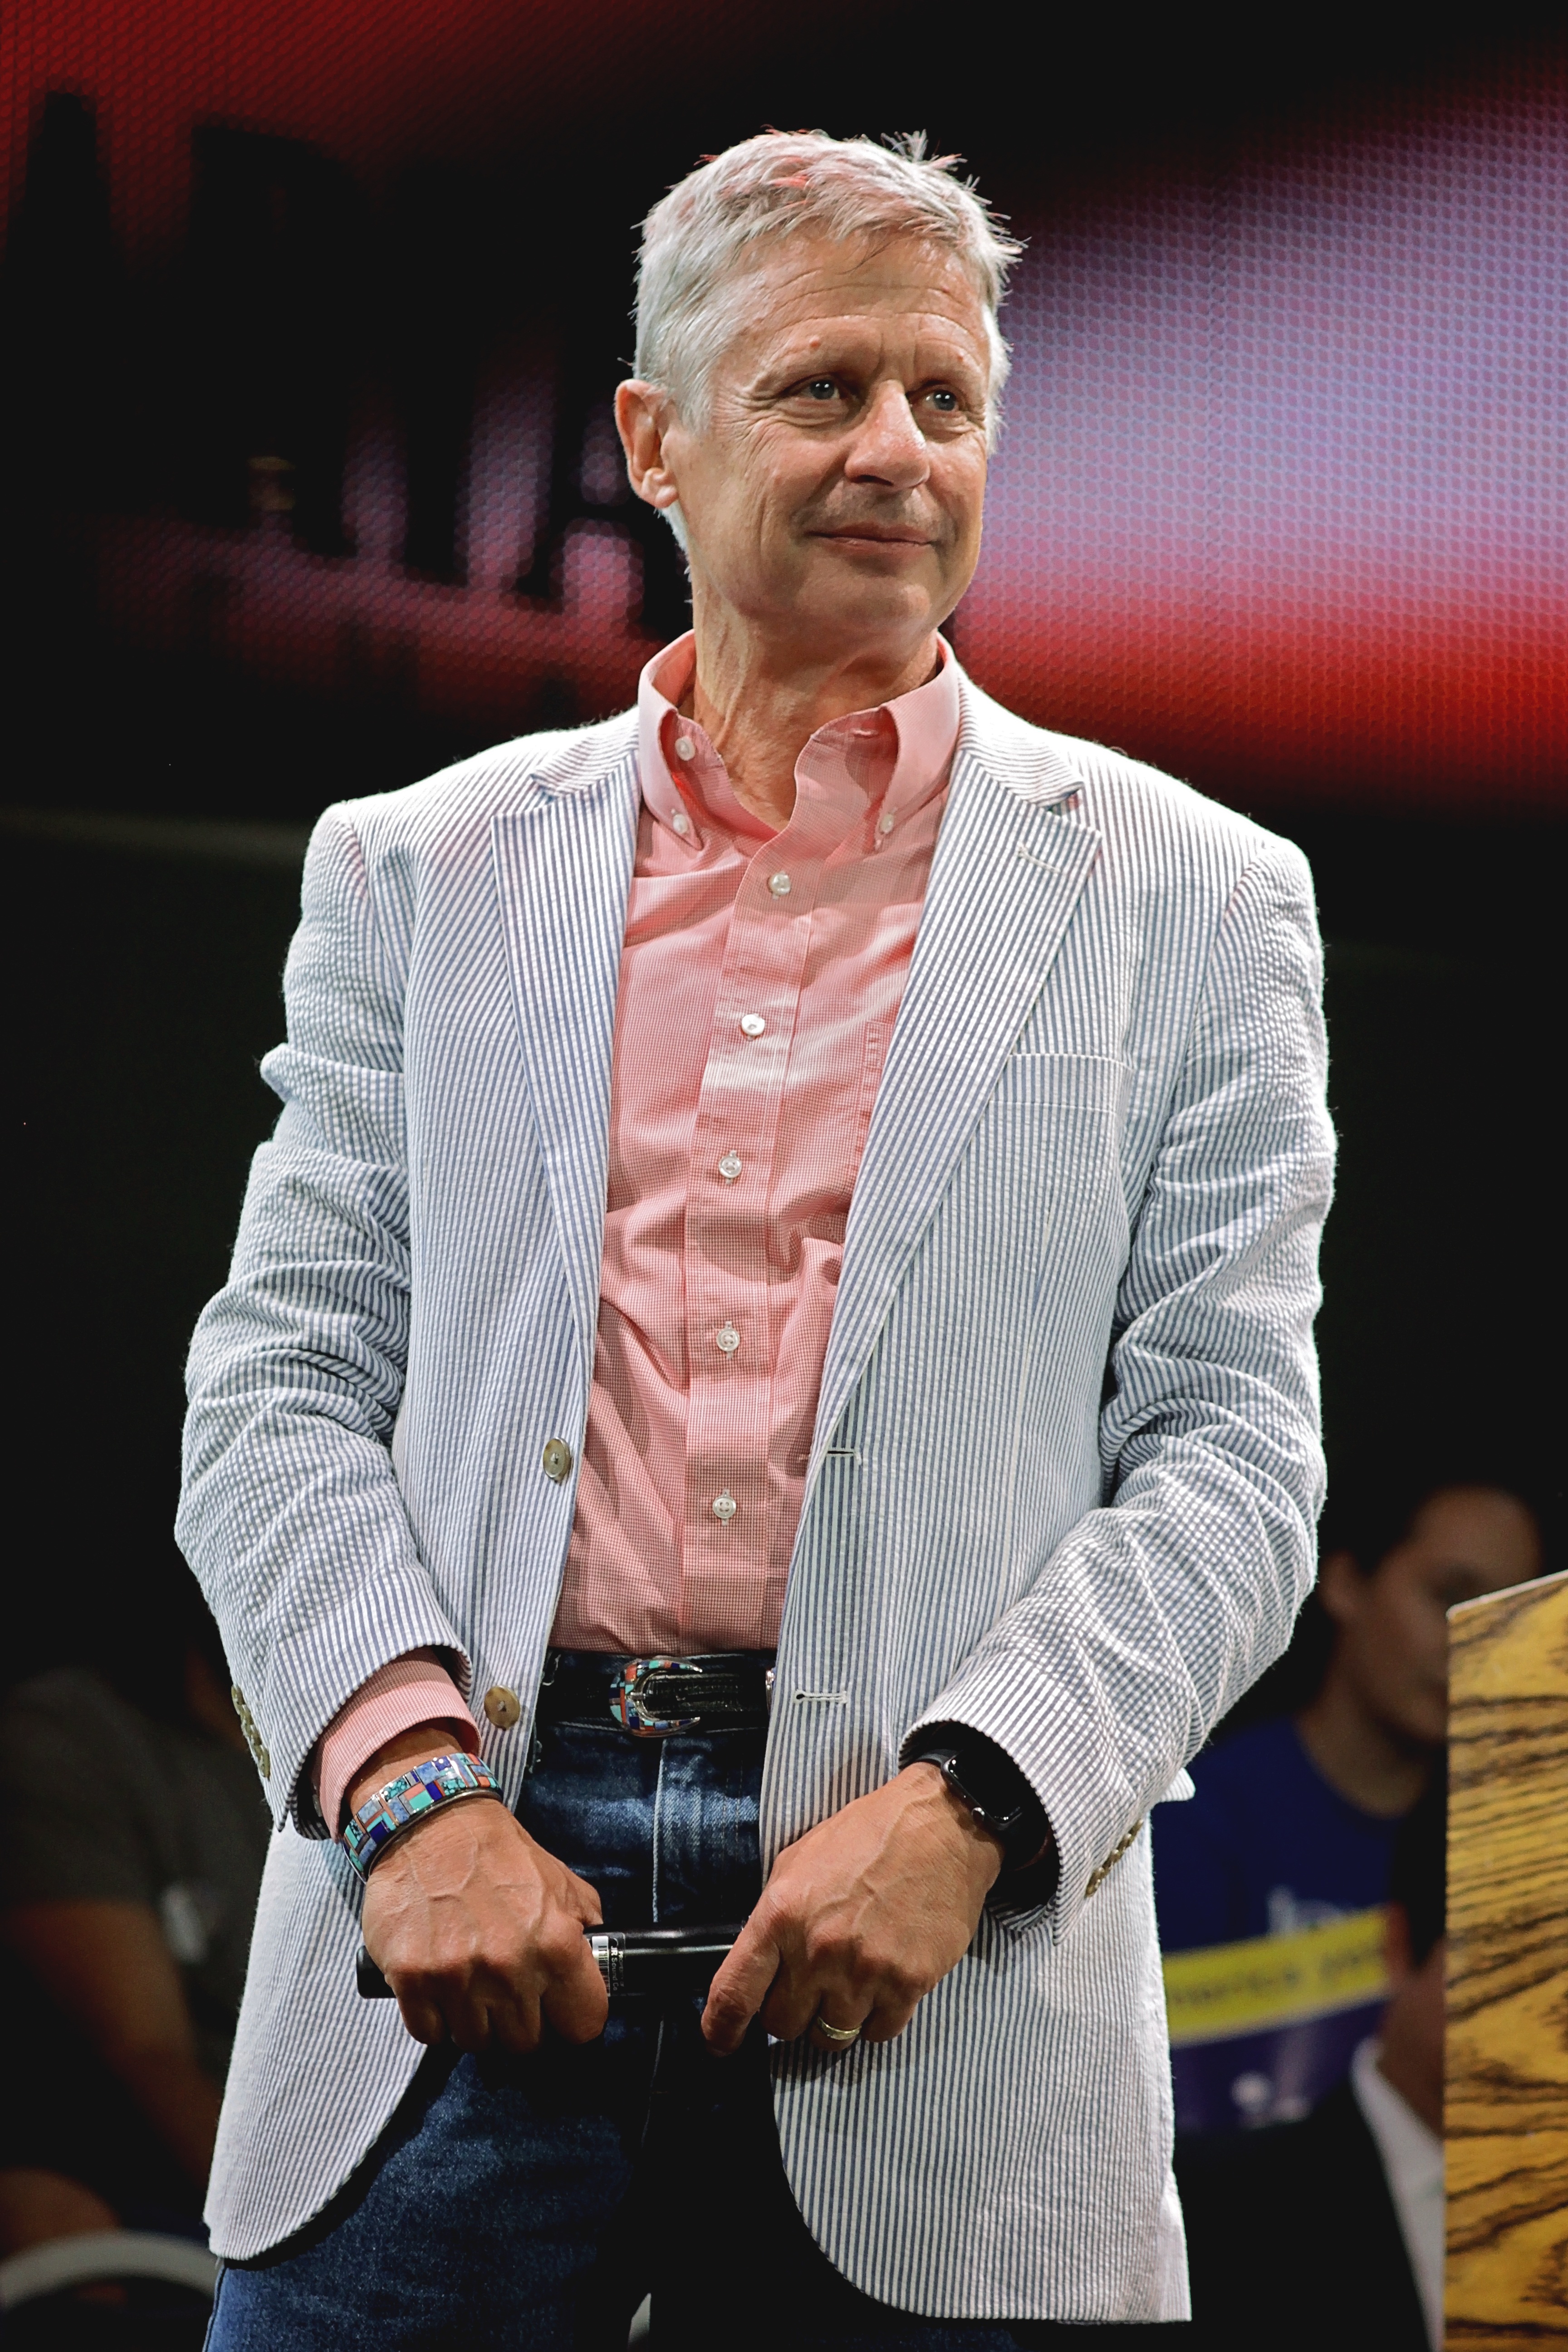
person, president, 2016, election, presidential, candidate, gary johnson, libertarian party, libertarian